Koenigsegg

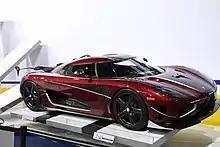
The Agera RS World Record Car on display at the 2018 North American International Auto Show

On 1 October 2017, an Agera RS set an unofficial record for with a time of 36.44 seconds. The record was set at the Vandel Airfield in Denmark and broke the record of 42 seconds set by the Bugatti Chiron a few weeks prior.